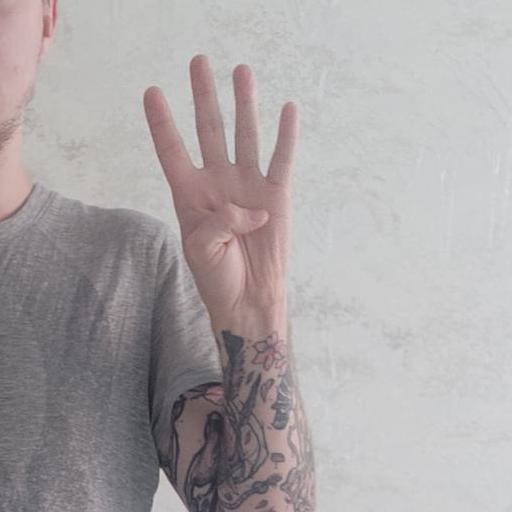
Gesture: four